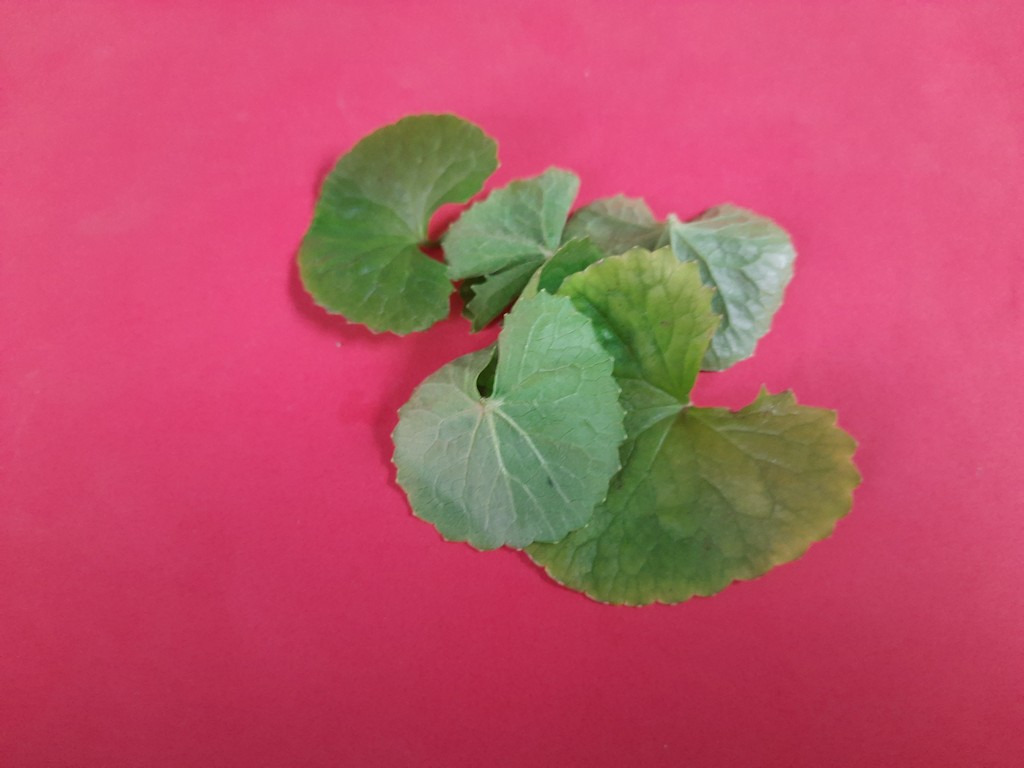
Label: Healthy